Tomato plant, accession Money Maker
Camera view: vertical (180 deg); turntable rotation: 90 degrees
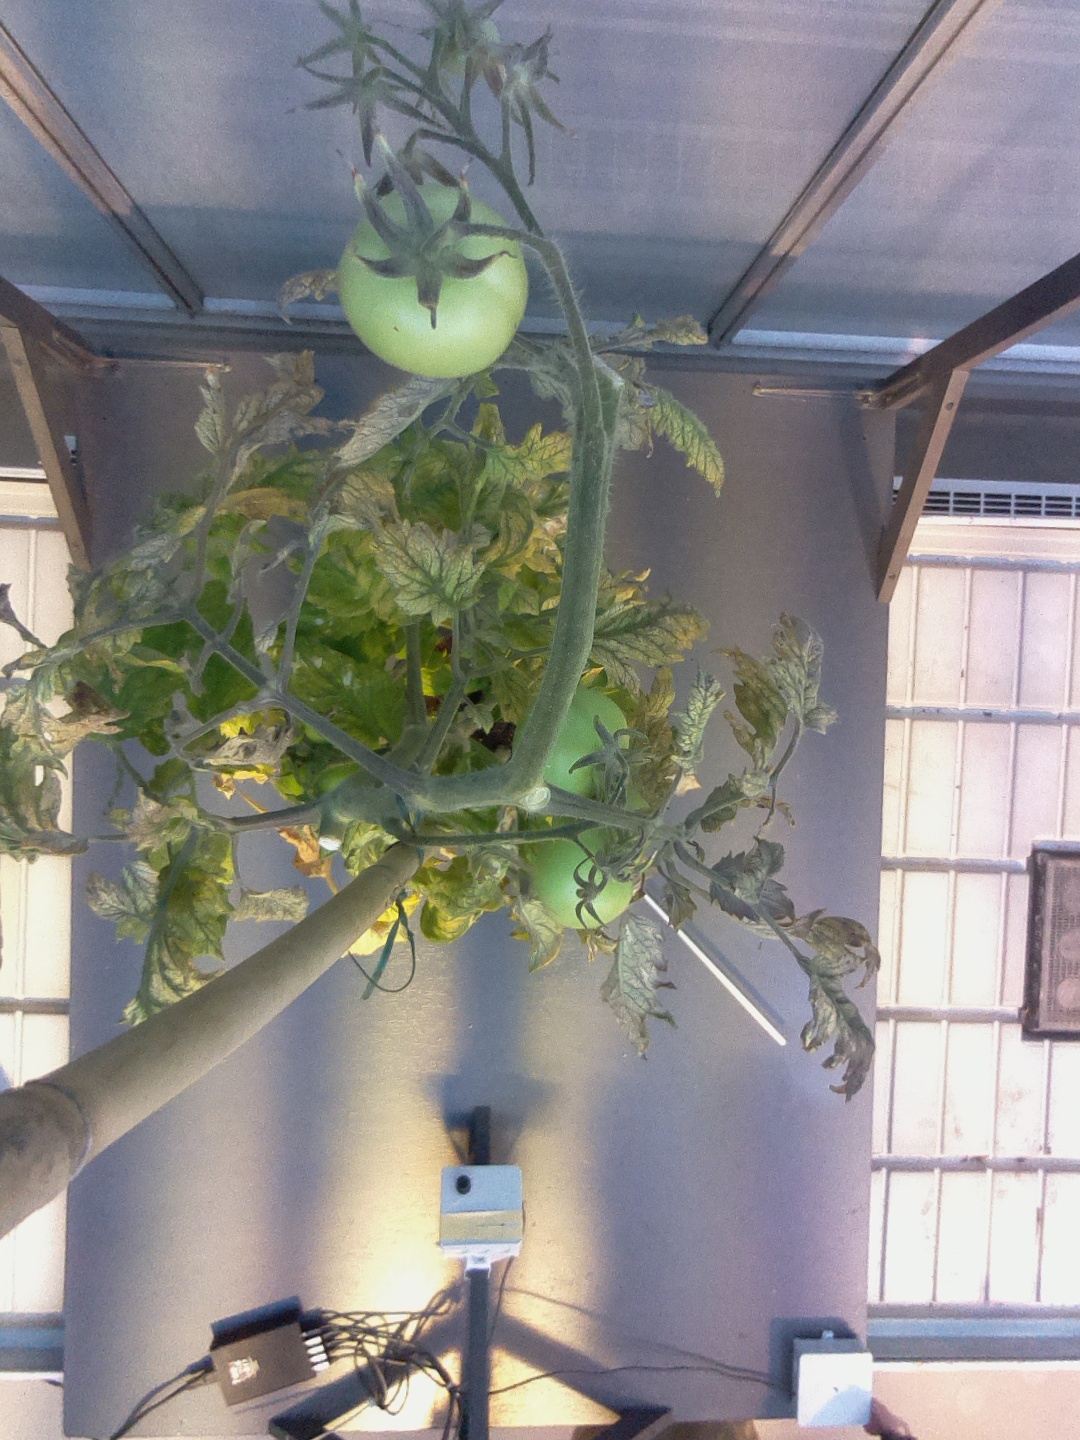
BBCH growth stage 79: 90% -100% of final fruit size